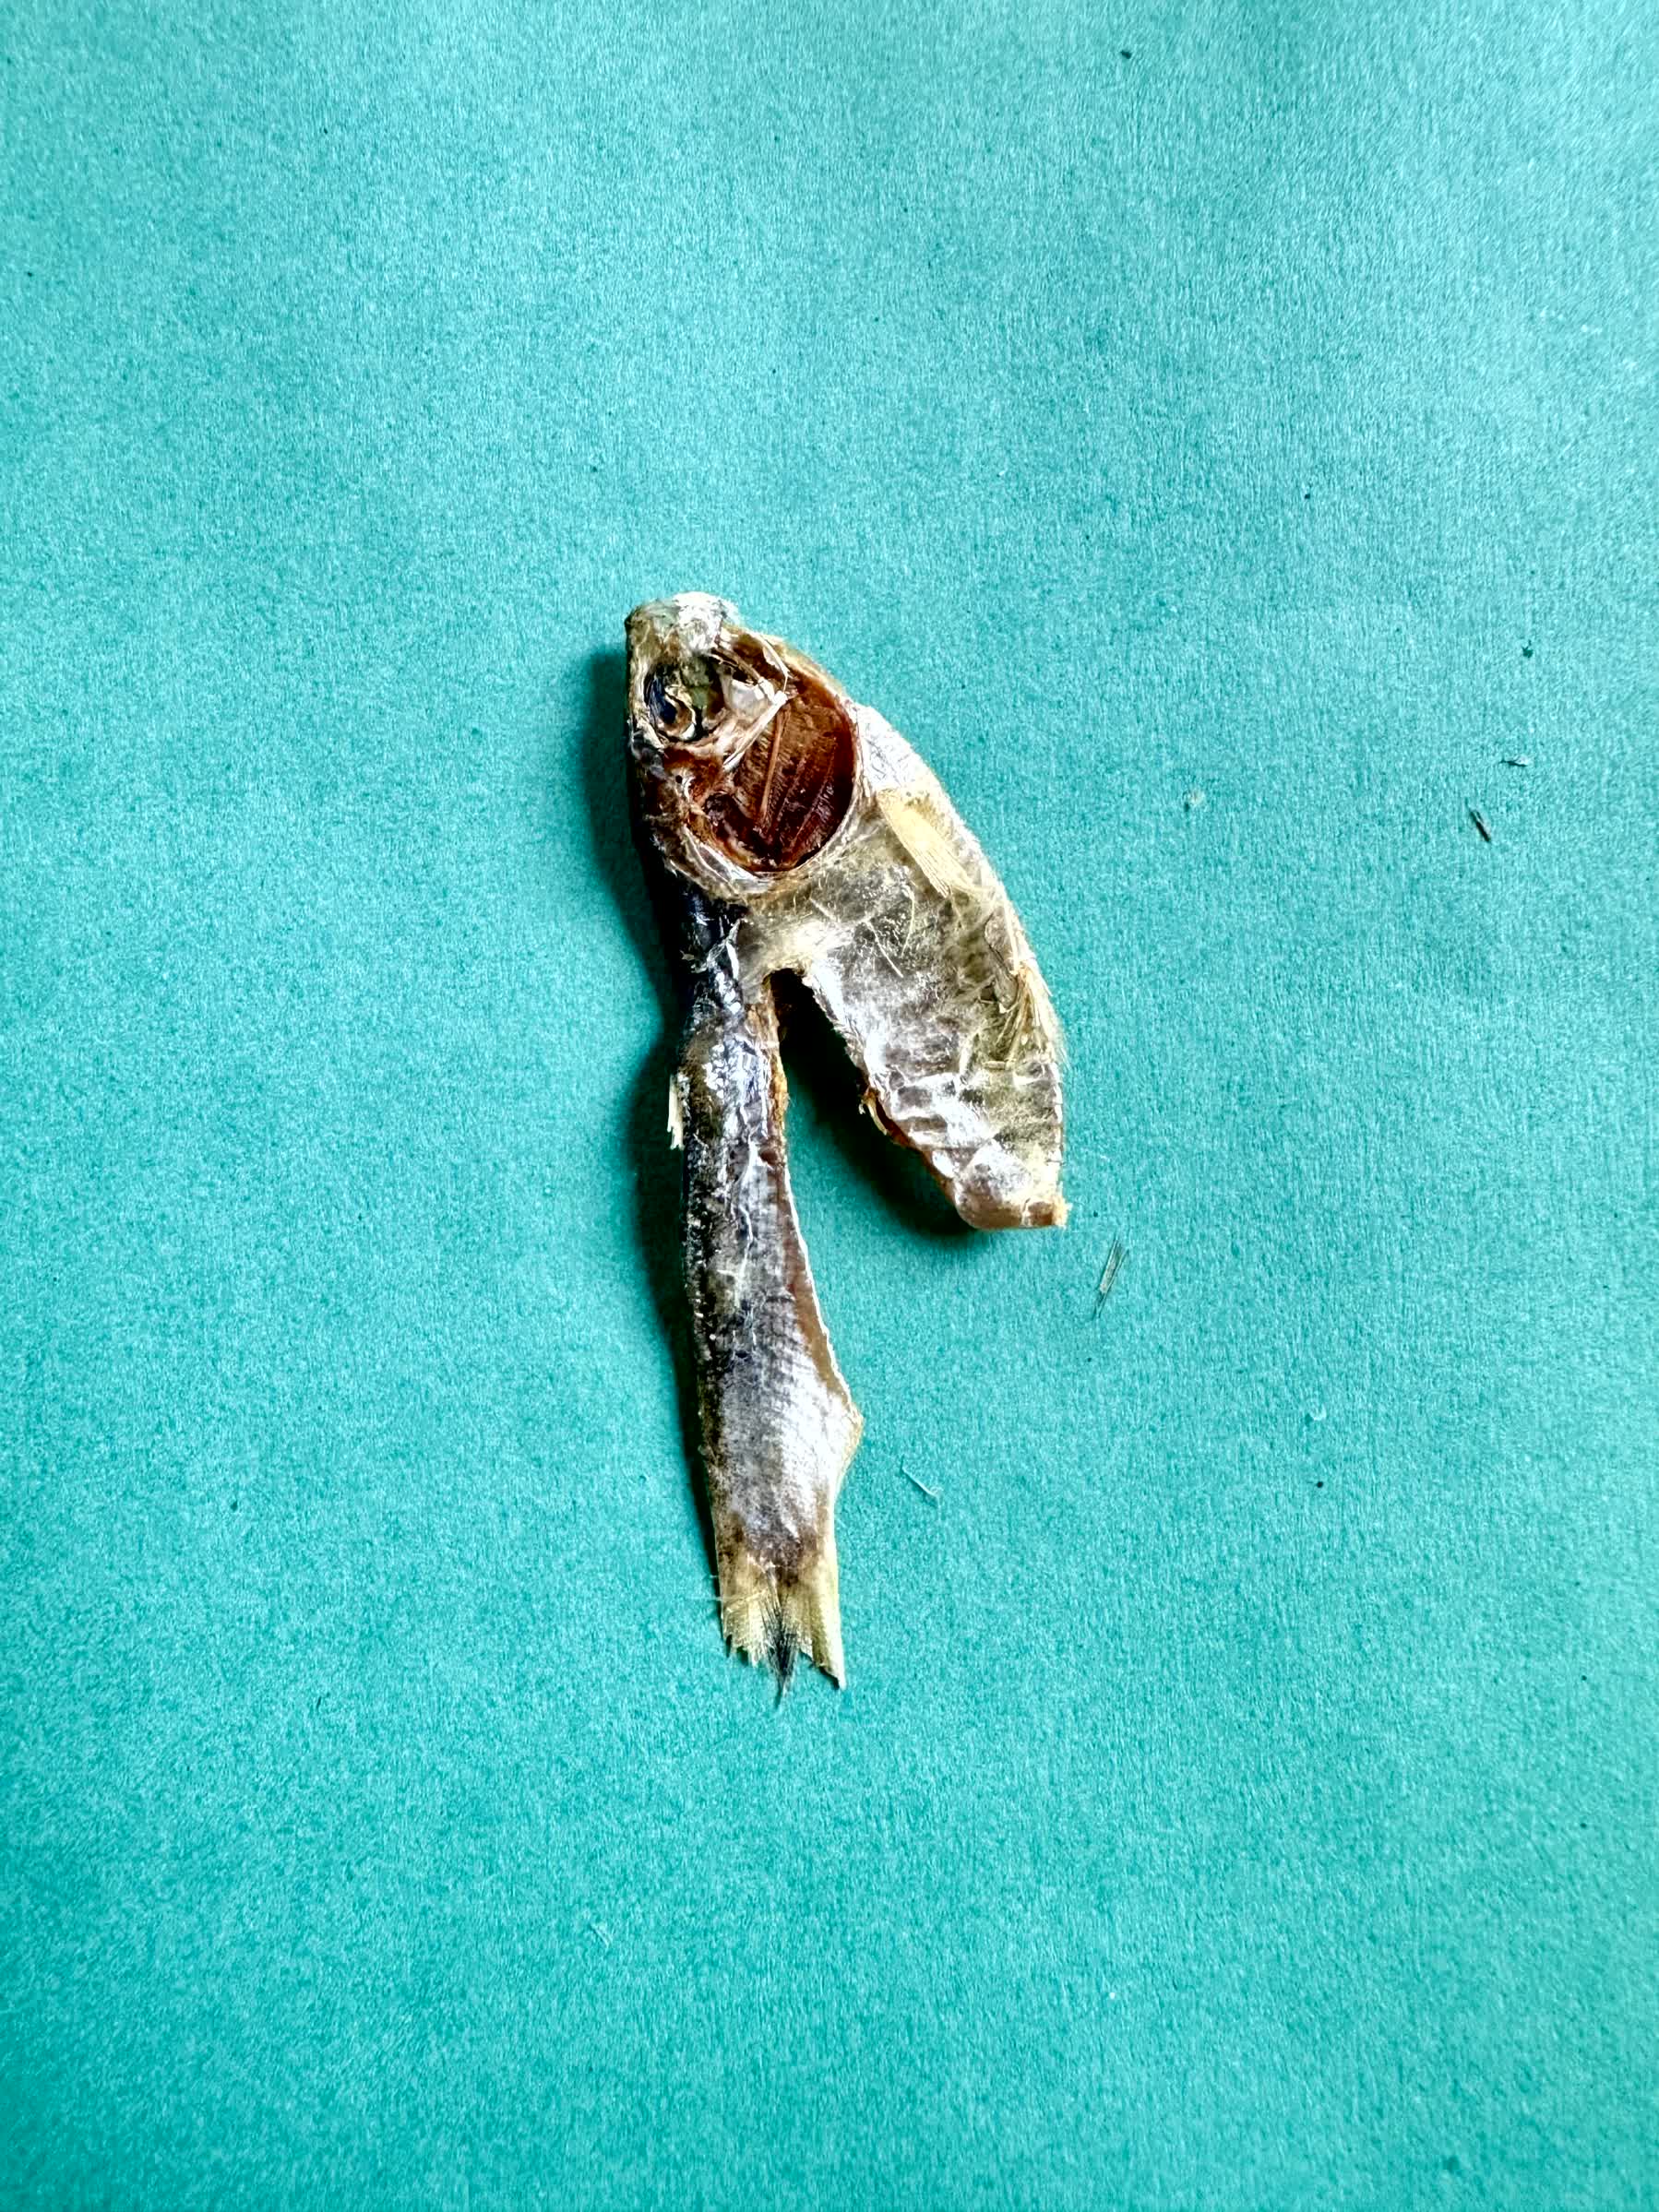
Species: Chapila